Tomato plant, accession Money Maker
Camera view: bottom (45 deg); turntable rotation: 300 degrees
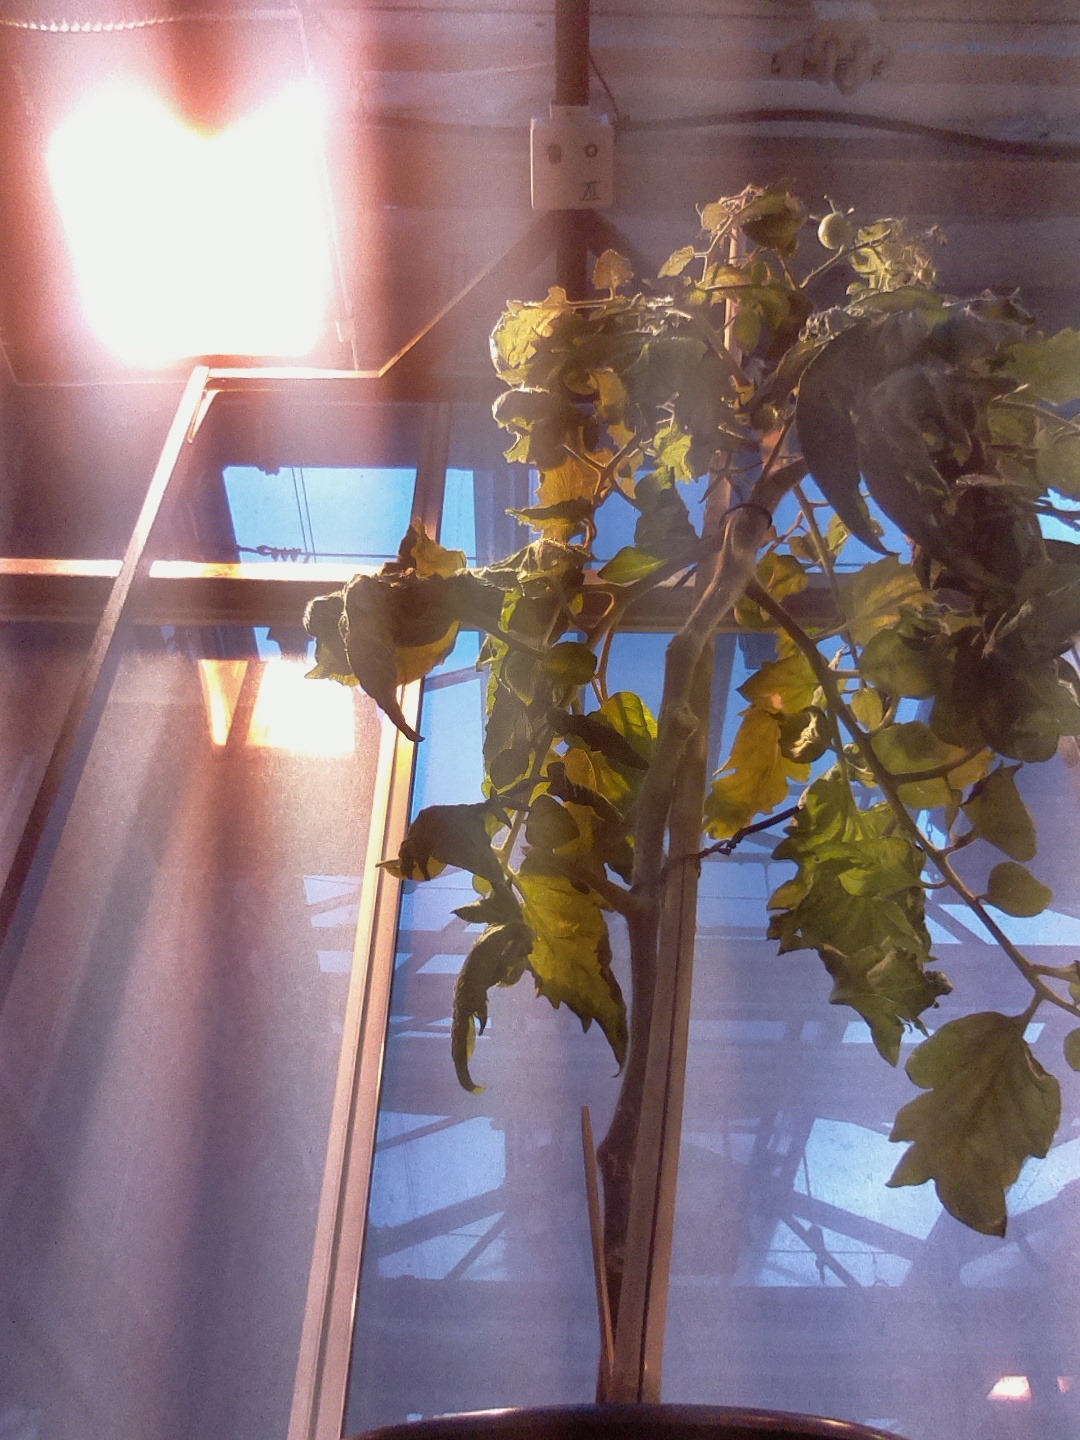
BBCH growth stage 71: 10%-20% of final fruit size